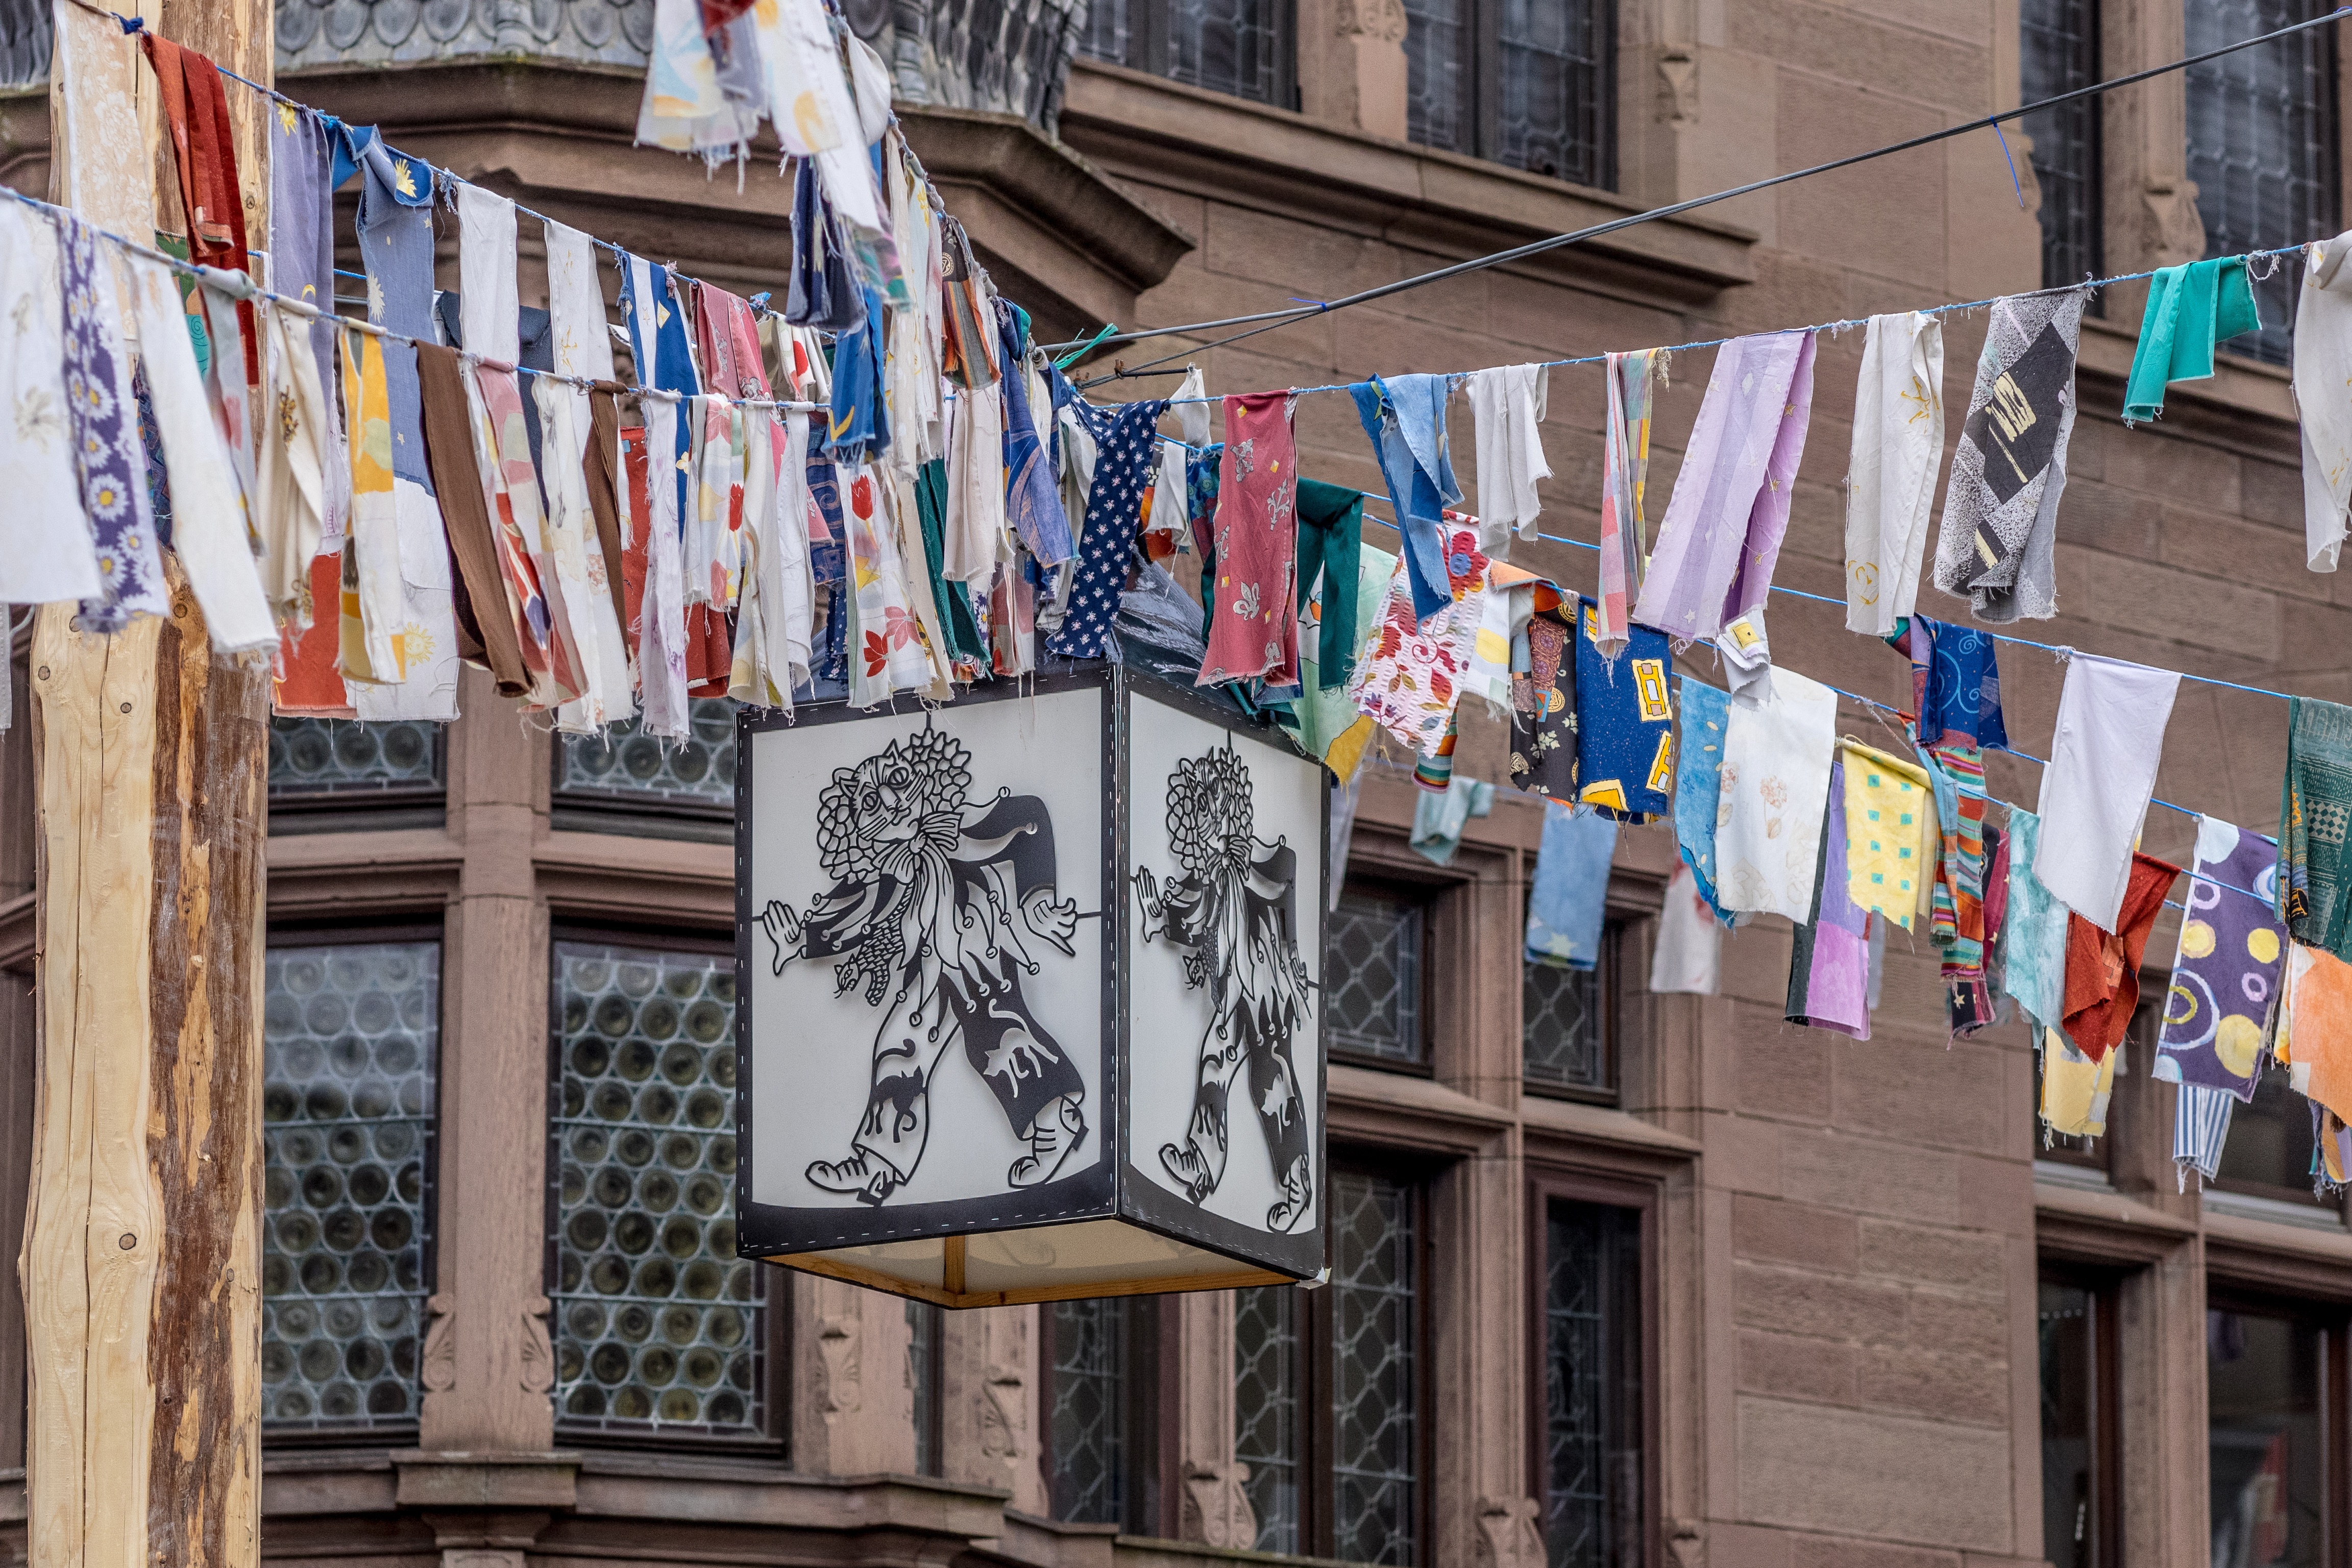
road, street, carnival, color, facade, colorful, celebrate, art, mask, figure, party, mural, culture, carved, custom, tradition, panel, neighbourhood, customs, oblong, urban area, fasnet, fools jump, swabian alemannic, haes, wooden mask